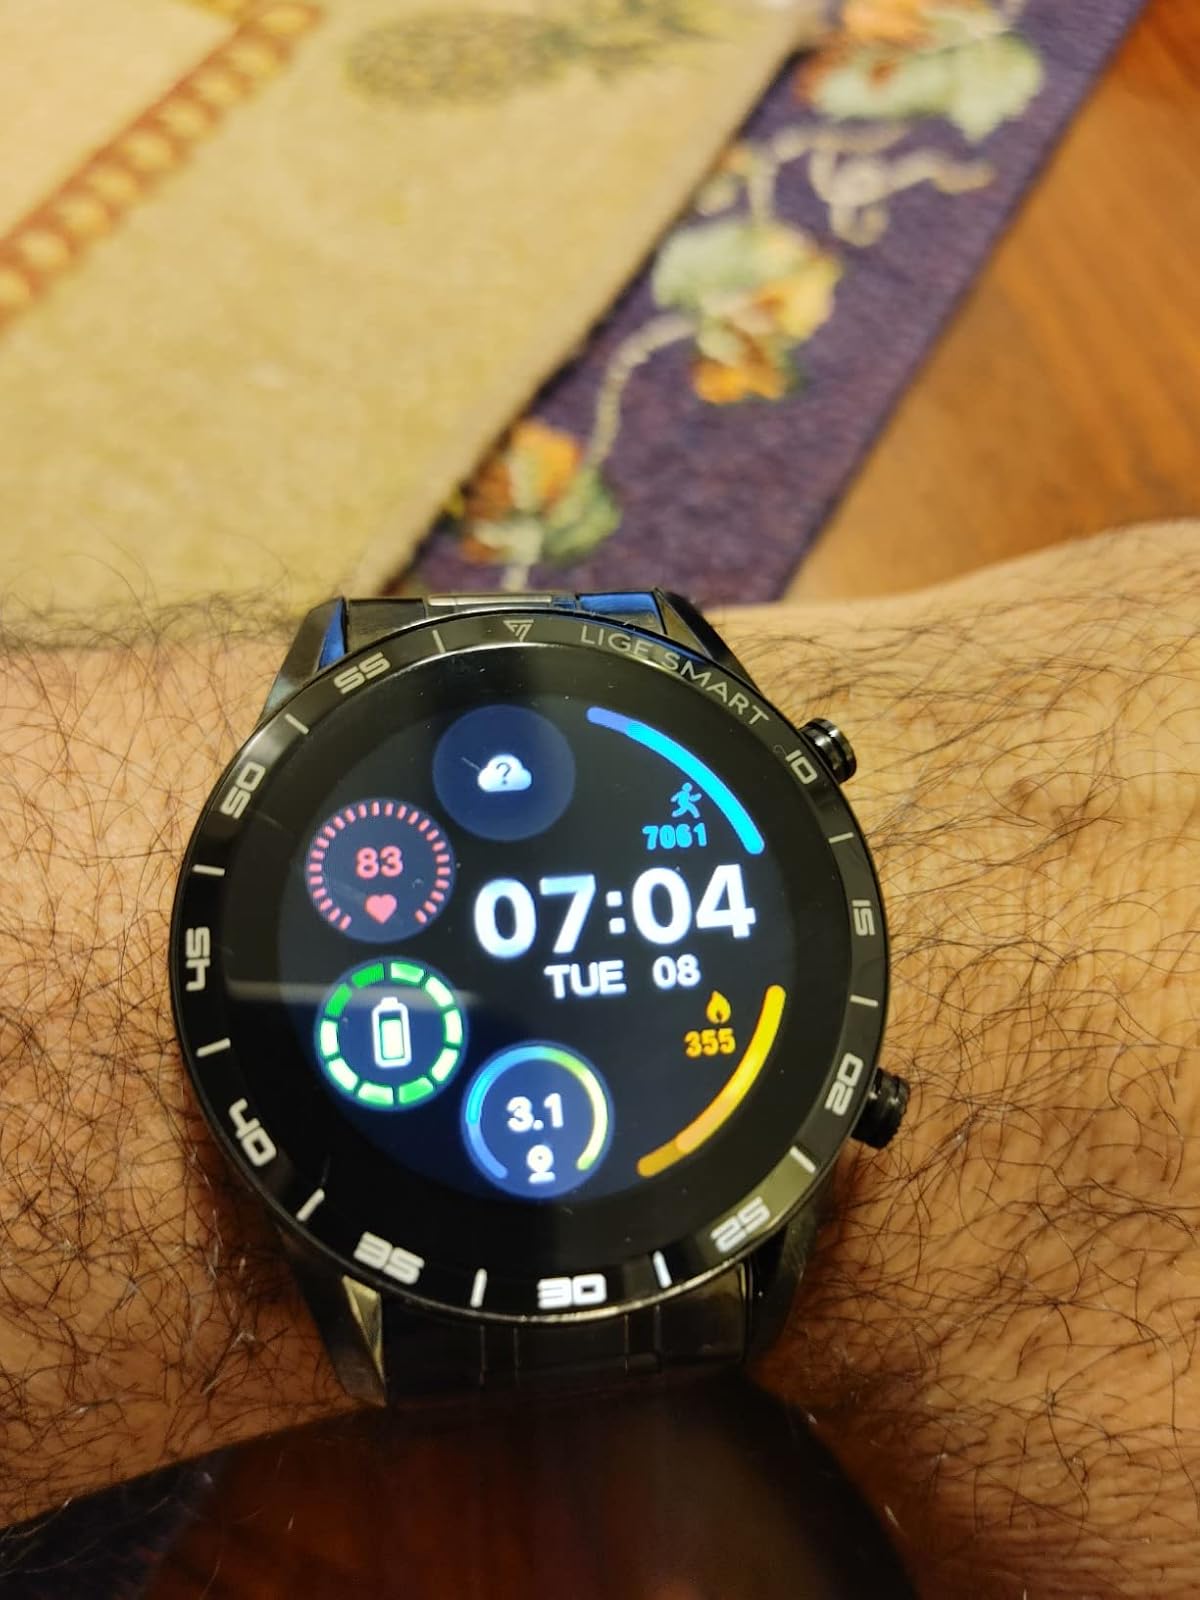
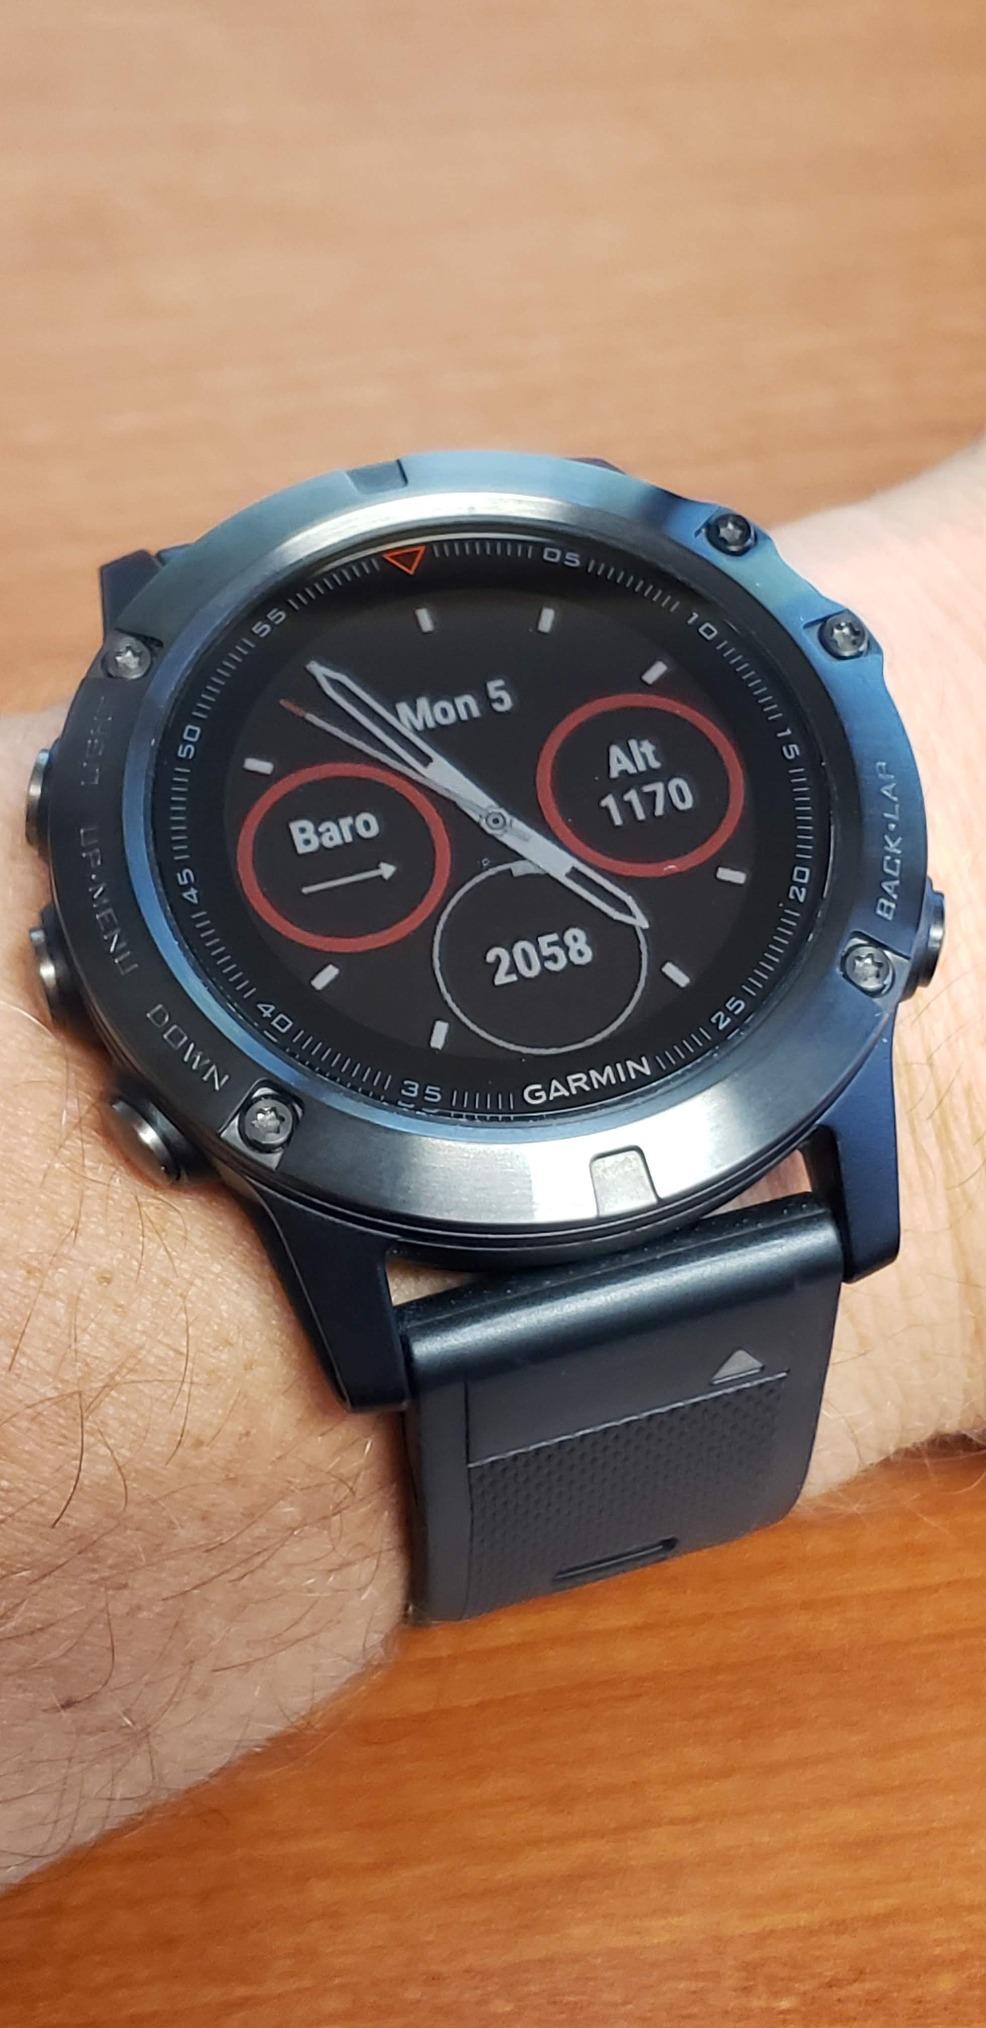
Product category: smartwatch
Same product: no